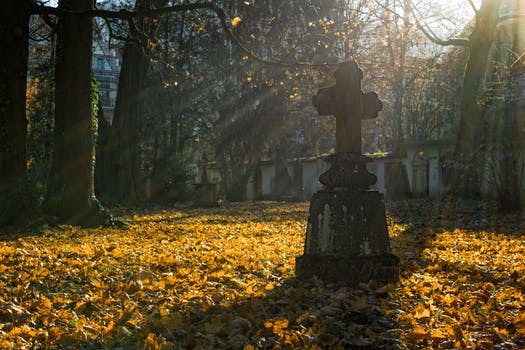
Label: No Watermark